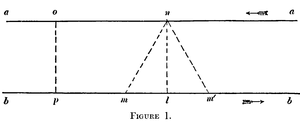
L’histoire de la relativité restreinte décrit le développement de propositions et constatations empiriques et conceptuelles, au sein de la physique théorique, qui ont permis d’aboutir à une nouvelle compréhension de l’espace et du temps. Cette théorie, nommée « relativité restreinte », se distingue des travaux ultérieurs d'Albert Einstein, appelés « relativité générale ».